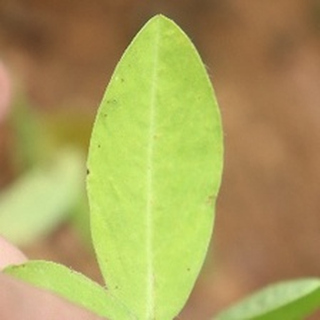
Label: groundnut_nutrition_deficiency